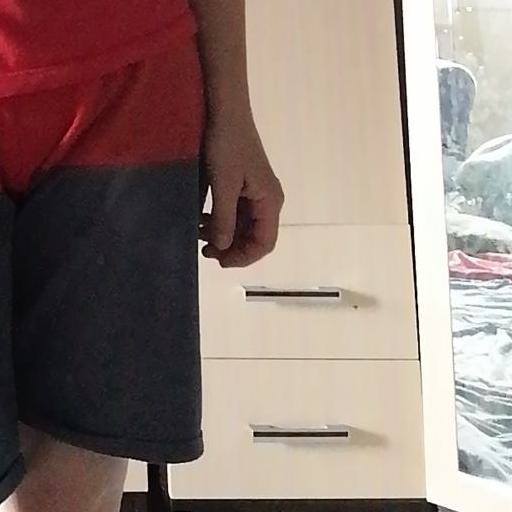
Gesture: no_gesture